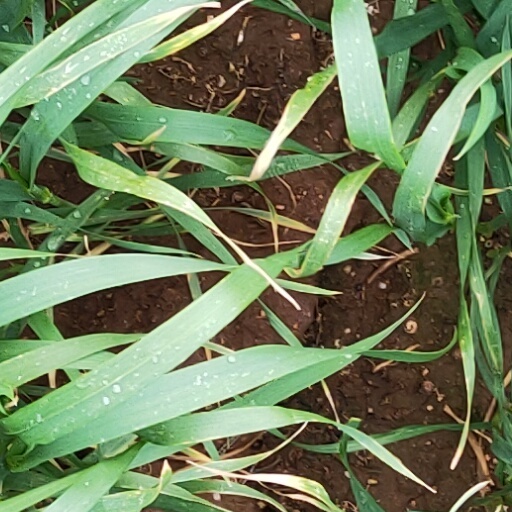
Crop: wheat